Question: Please indicate a possible affordance area of the drink_with_bottle that can be used for drinking from
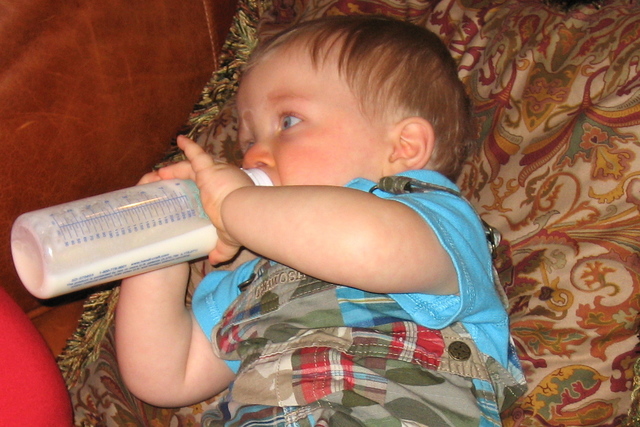
Answer: [3.5, 163.5, 274.5, 299.5]